Moyse Building

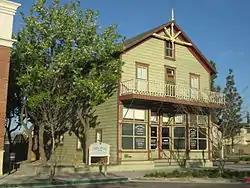

The Moyse Building, also known as the Gray Building, is a historic building located at 13150 7th Street in Chino, California. Built in 1887, it is the oldest surviving building in the city. The building has served in several capacities for the city and has played a part in several civic firsts. After W. R. Dawson completed the building, he ran Chino's first post office from it. The second floor housed the city's first school, which had five students its first year. When Chino was first connected to telephone service, the Moyse Building was one of the first buildings with a connection. The building also hosted the city's first communal Thanksgiving celebration, which was led by the Rev. A. B. Orgen. In recent years, the building has housed the Chino Chamber of Commerce.